Building at 239 North Gay Street

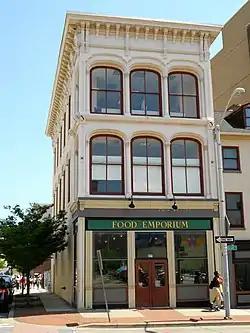
Building at 239 North Gay Street, May 2012

Building at 239 North Gay Street, also known as Spartana Electronics, is a historic building located at Baltimore, Maryland, United States. It is a tall three-story iron-front structure of Italianate style built in 1875. It represents a Full Cast Iron Front and Major Exterior Cast Iron Detail type building. It was altered at street level by the construction of a modern store façade. Large window openings are flanked by Corinthian columns and headed by segmental arches. In 1974, the property was purchased by Anthony R. Spartana, who founded an electronic supplies business in 1925.